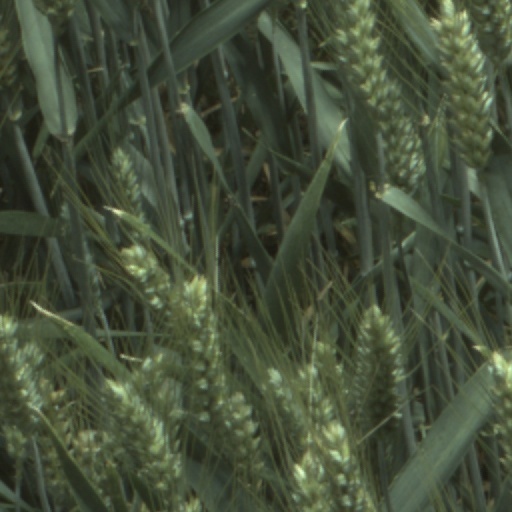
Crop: wheat